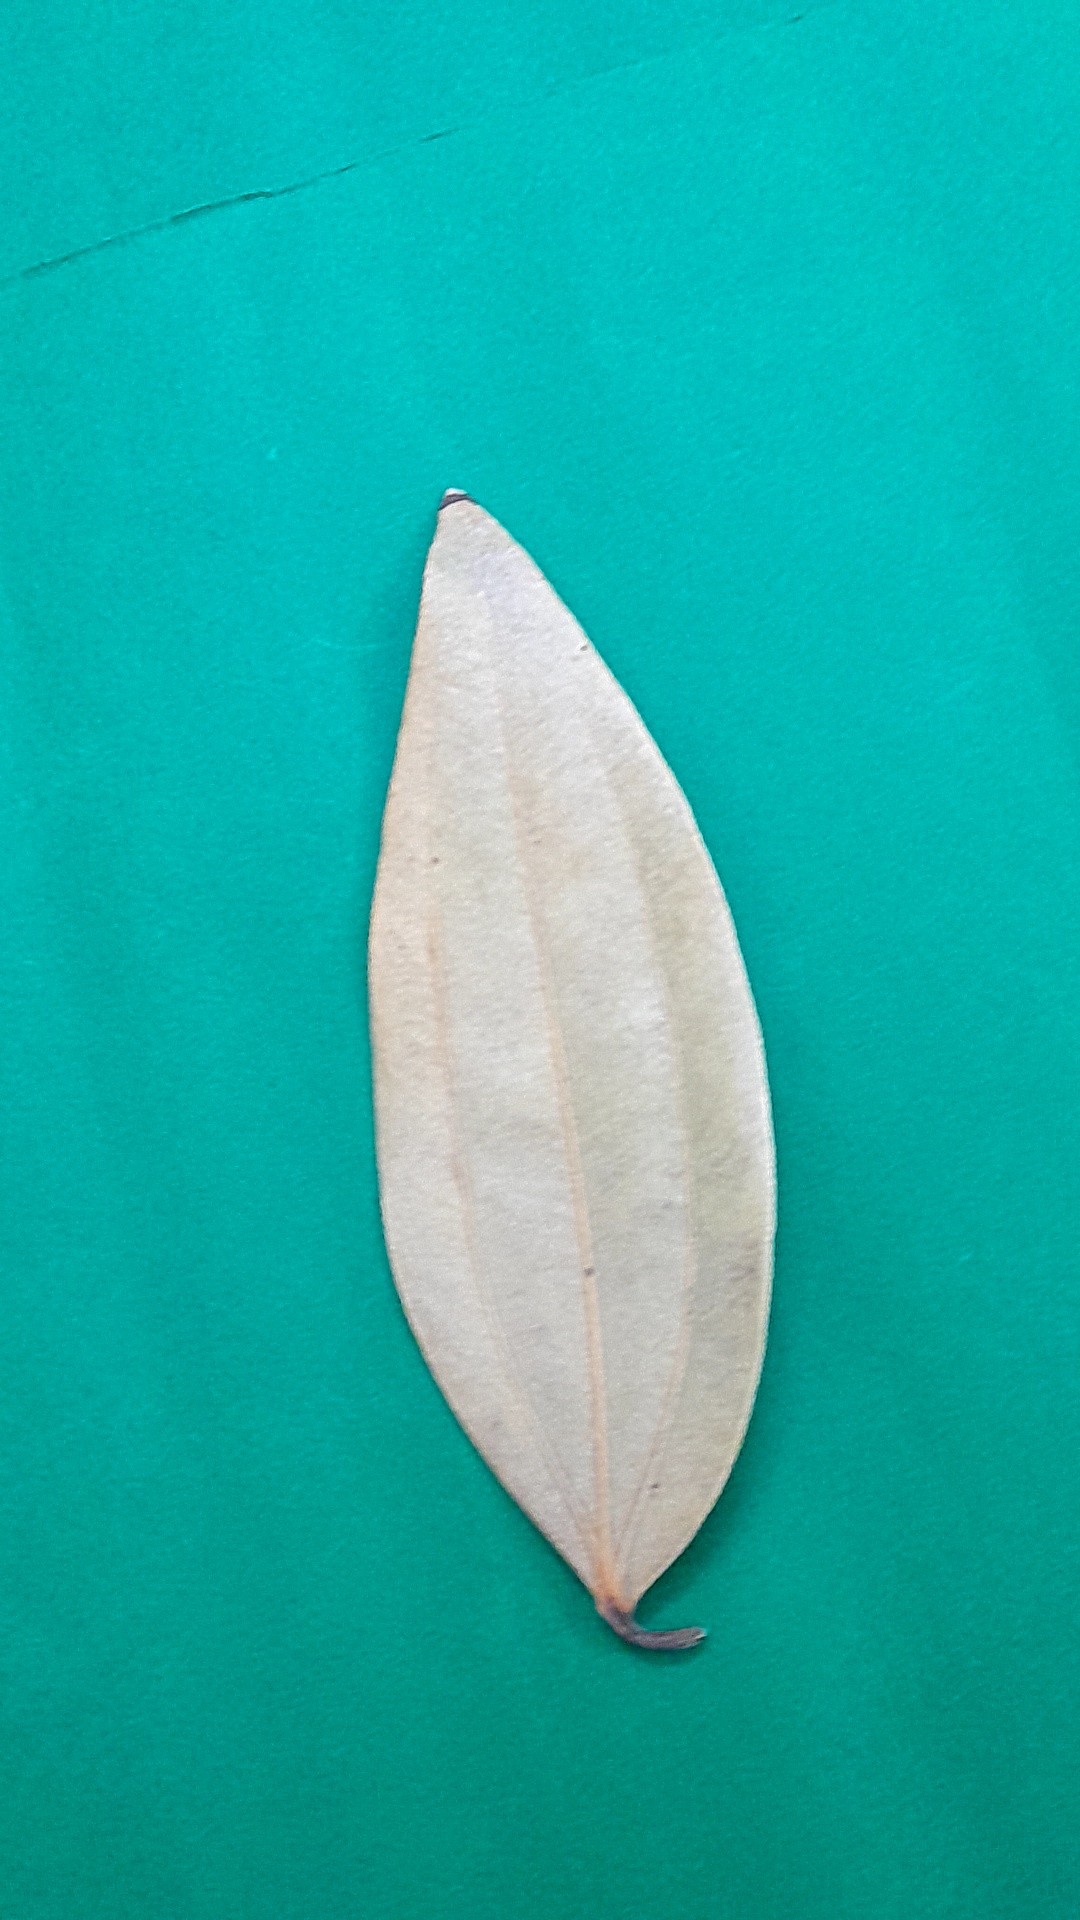
Label: Dry Leaf